Shoshanat HaAmakim

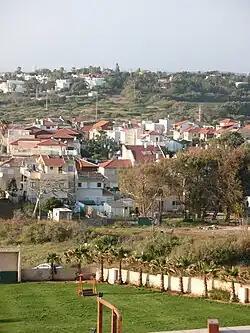
Shoshanat HaAmakim, view from the south

Shoshanat HaAmakim is a community settlement in central Israel. Located to the north of Netanya, it falls under the jurisdiction of Hefer Valley Regional Council. In it had a population of .